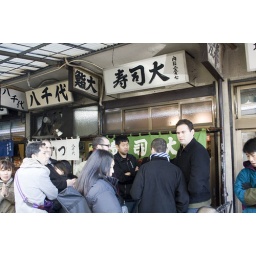
Crazy busy sushi restaurant. The line-up was 2 hrs long! Supposedly the best sushi in Tsukiji fish market though.